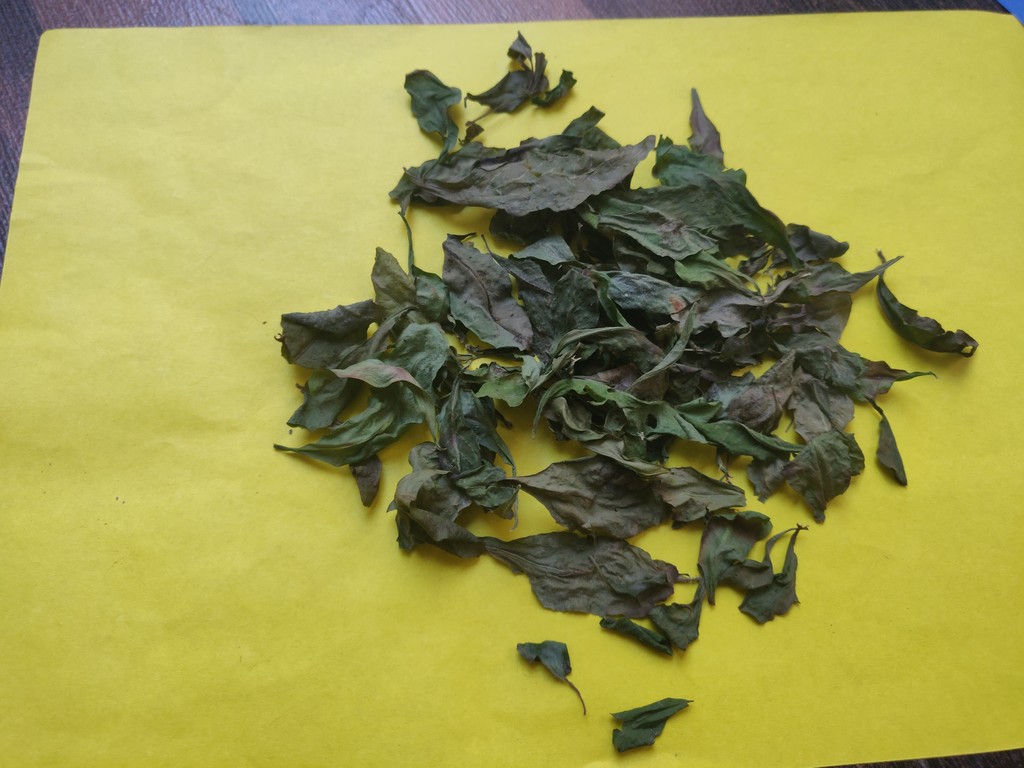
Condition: Dried
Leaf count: multiple
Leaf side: unknown